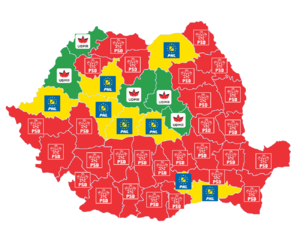
Des élections locales ont lieu en Roumanie le 5 juin 2016.